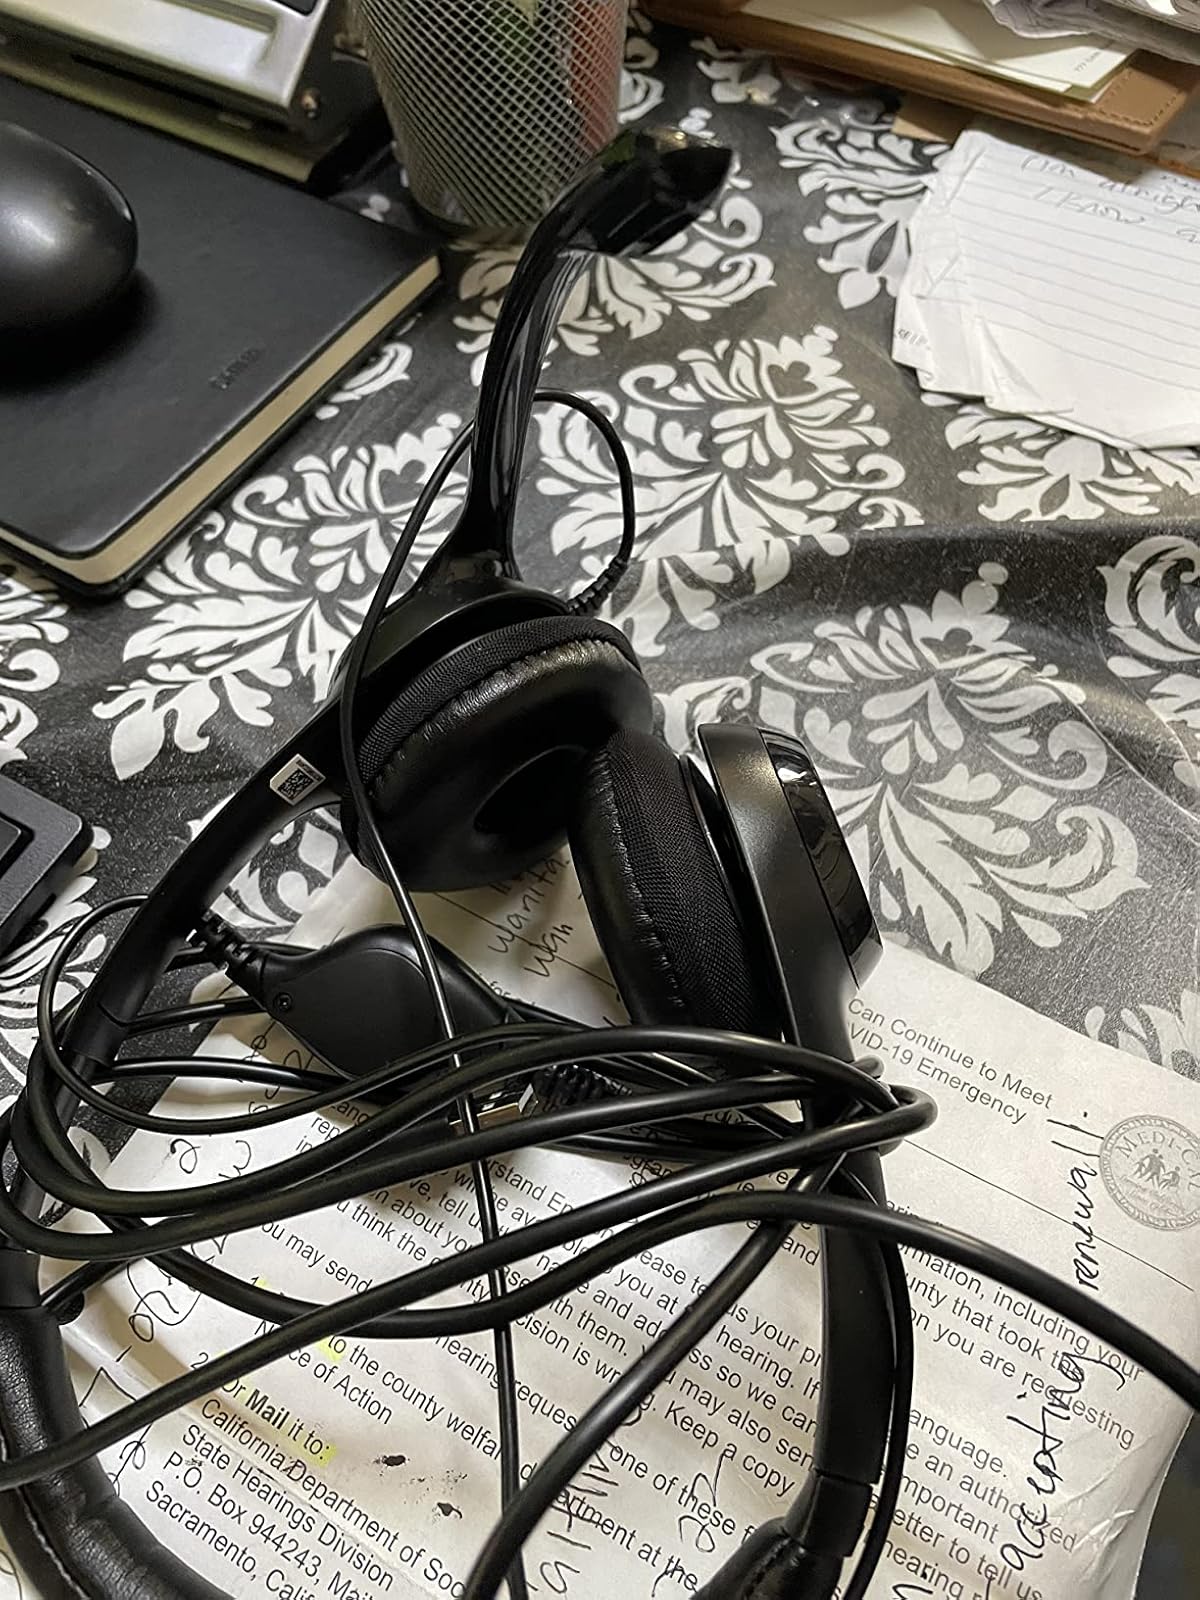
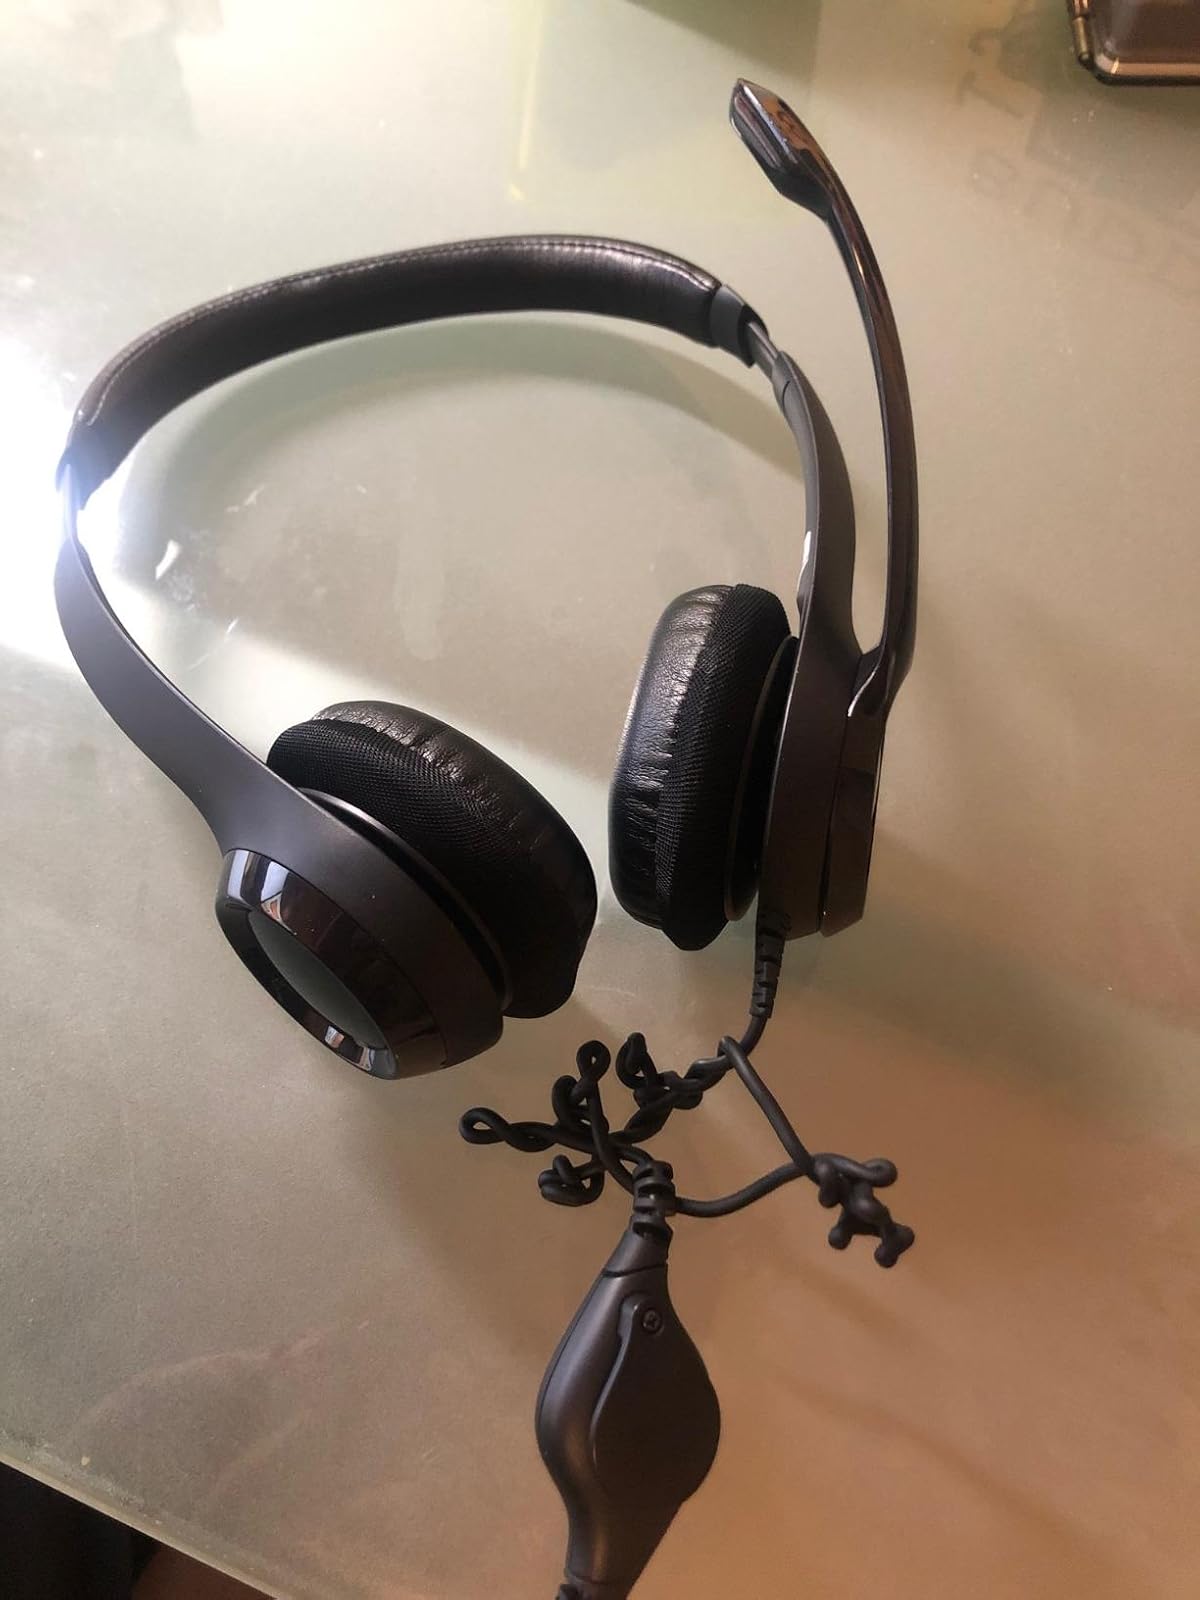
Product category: headphones
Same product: yes